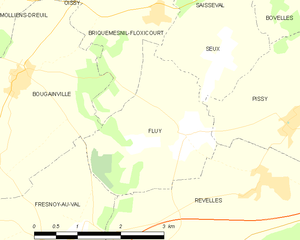
Carte des communes françaises Fluy